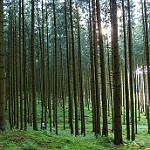
Label: forest